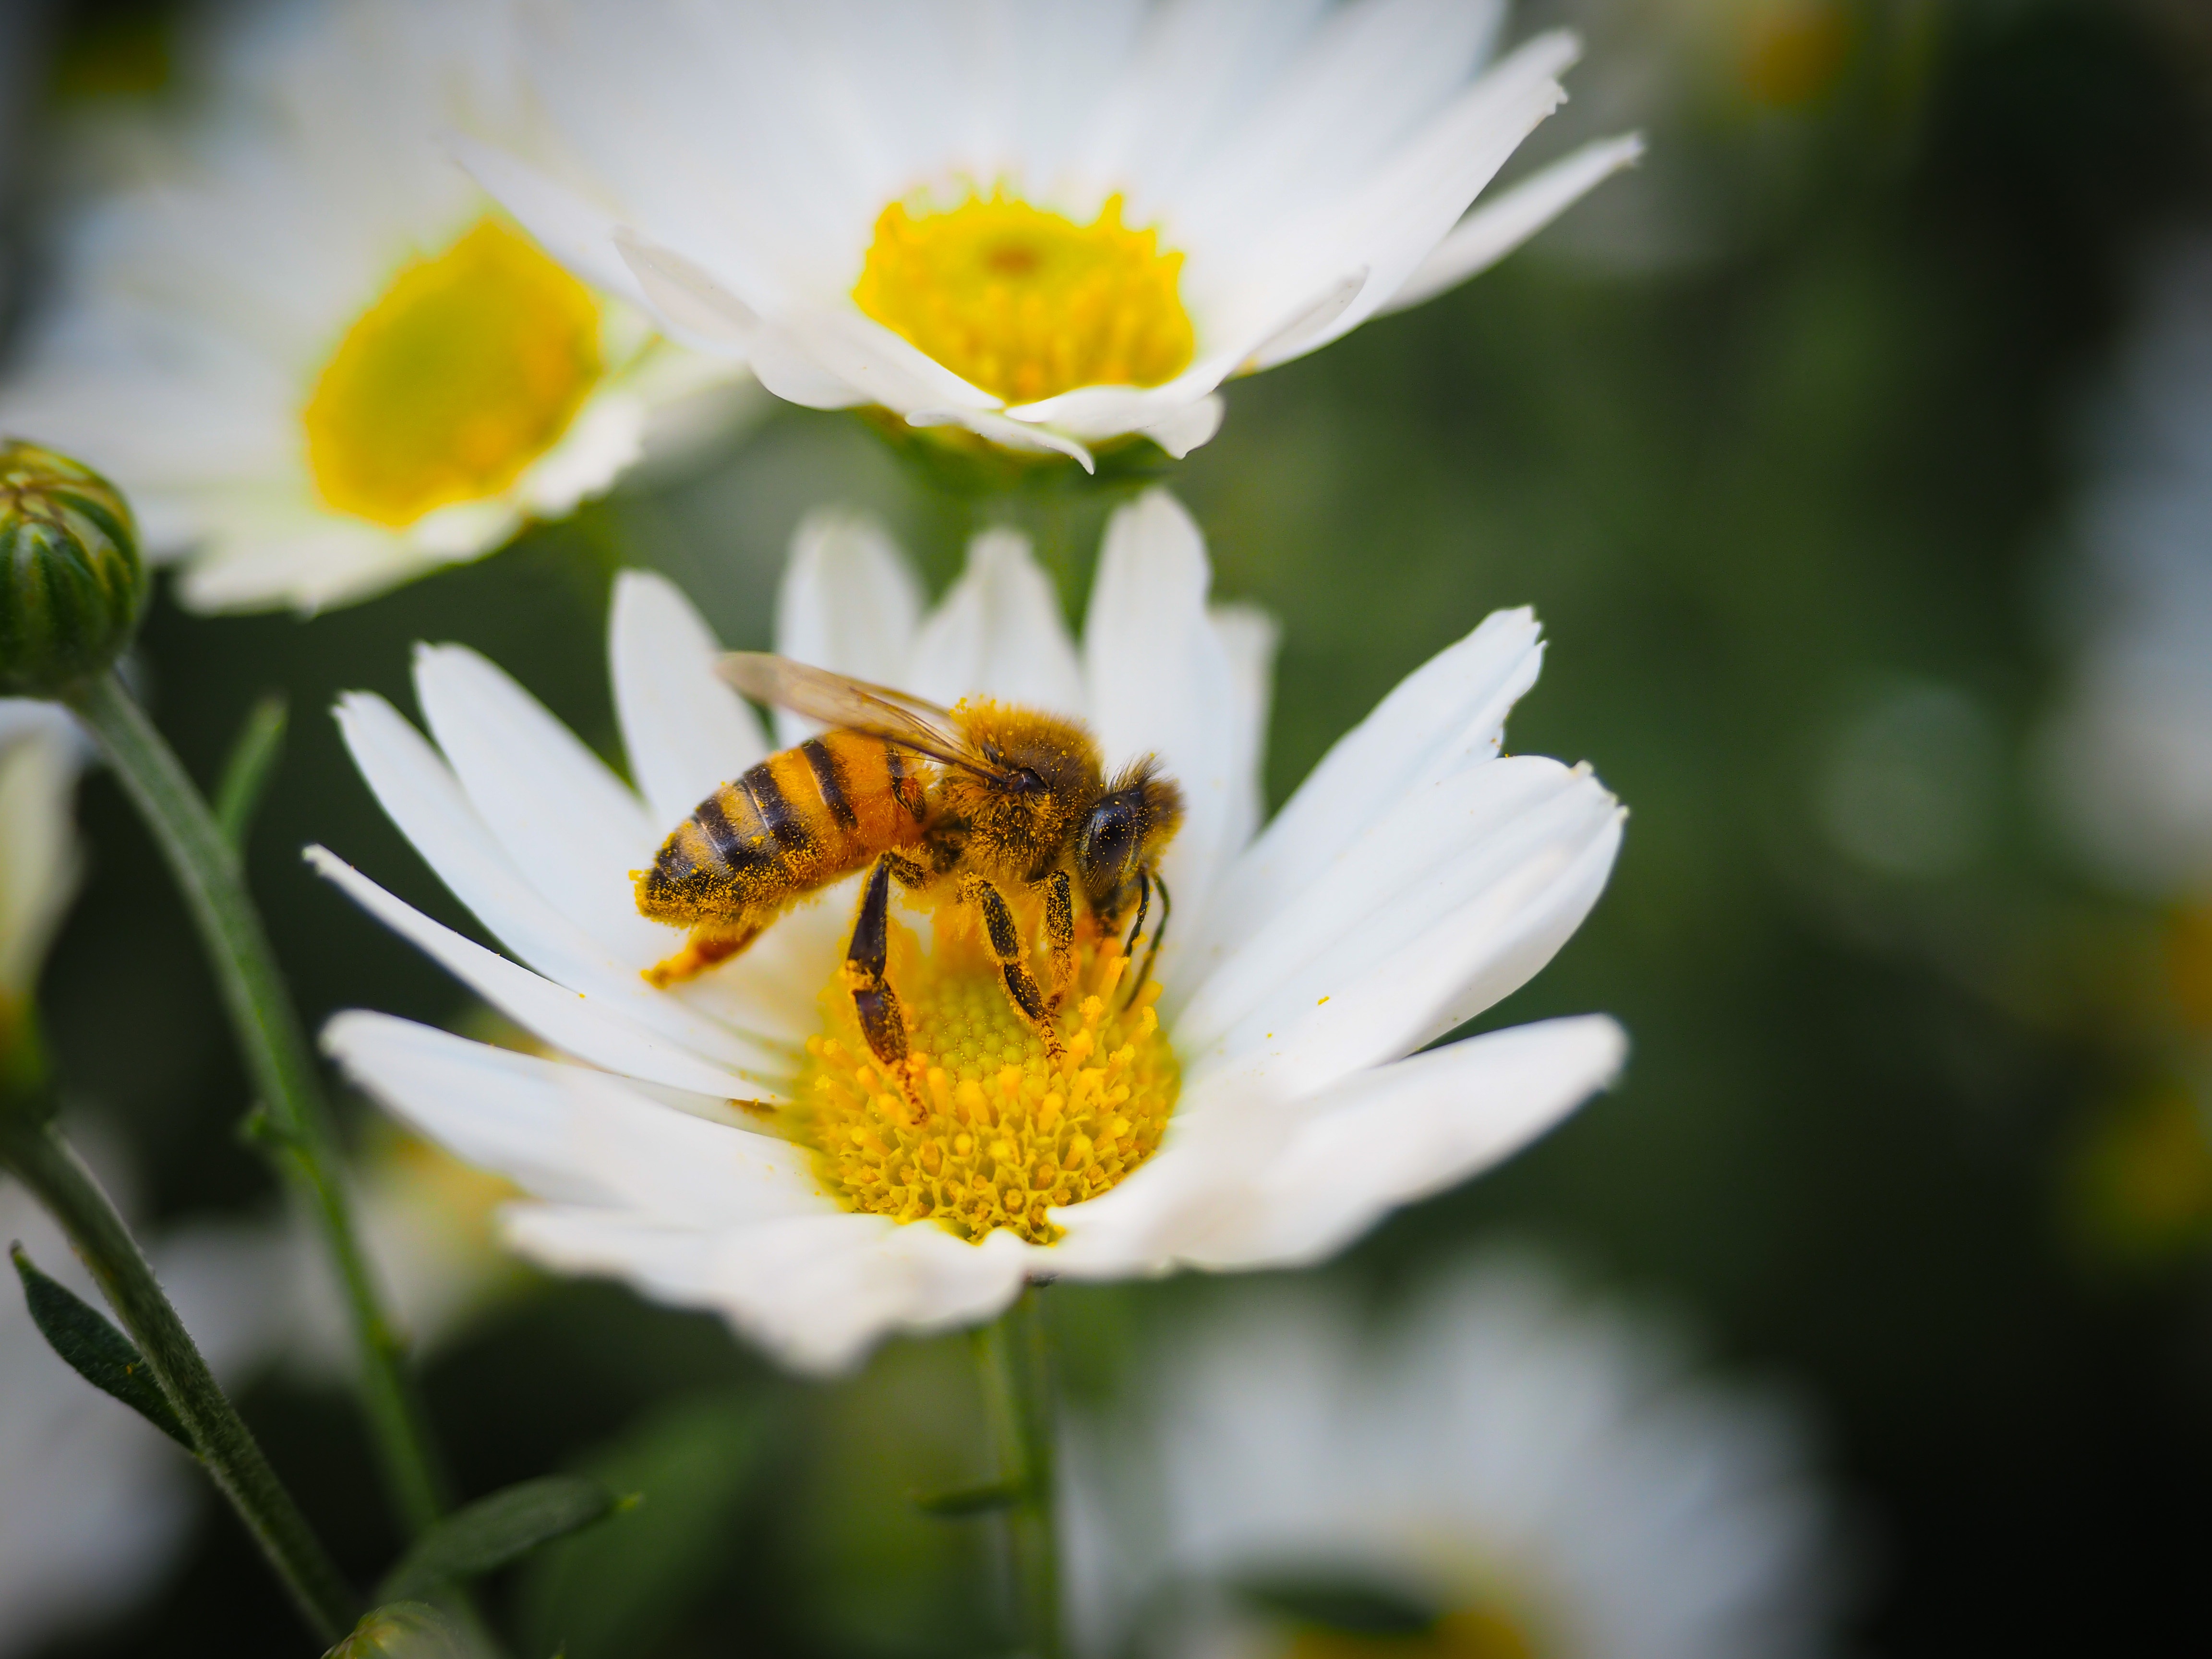
nature, blossom, plant, photography, flower, petal, honey, pollen, insect, botany, yellow, flora, fauna, invertebrate, wildflower, flowers, close up, bee, bumblebee, nectar, macro photography, flowering plant, honey bee, daisy family, pollinator, land plant, membrane winged insect